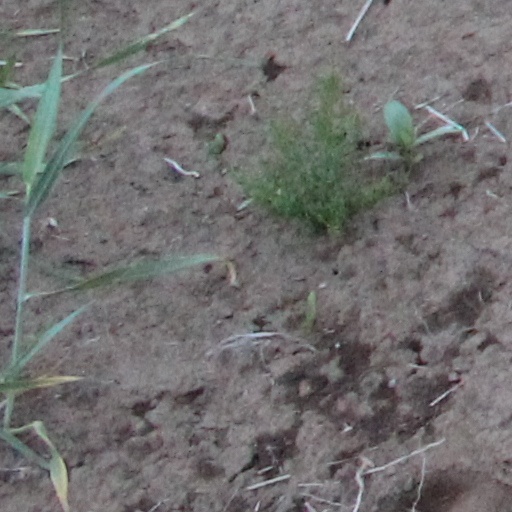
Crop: wheat